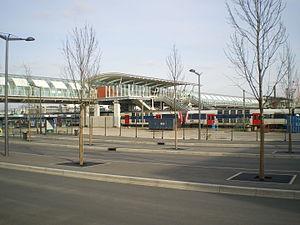
Gare de massy-palaiseau, gare routiere Ouest
La gare de Massy - Palaiseau est une gare ferroviaire française de la ligne de Sceaux, située sur le territoire de la commune de Massy dans le département de l'Essonne en région Île-de-France.